Andrei Pivovarov

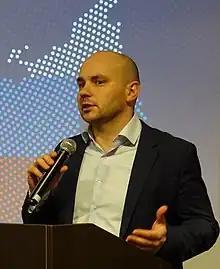
Pivovarov in 2019

Andrei Sergeyevich Pivovarov (born 23 September 1981) is a Russian political activist, formerly incarcerated on charges of carrying out activities for an undesirable organisation. He formerly served as director of Open Russia. The Memorial Human Rights Center has deemed him a political prisoner. From 22 October 2012 to 19 October 2013 he was a member of the Russian Opposition Coordination Council.